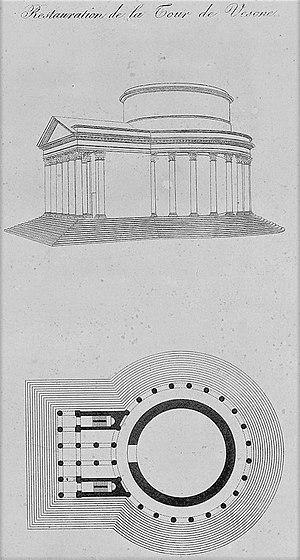
Périgueux - Tour de Vésone - Proposition de restauration du temple faite par le comte Wlgrin de Taillefer dans ""Les antiquités de Vésone"", tome 1, planche IV (1821)"